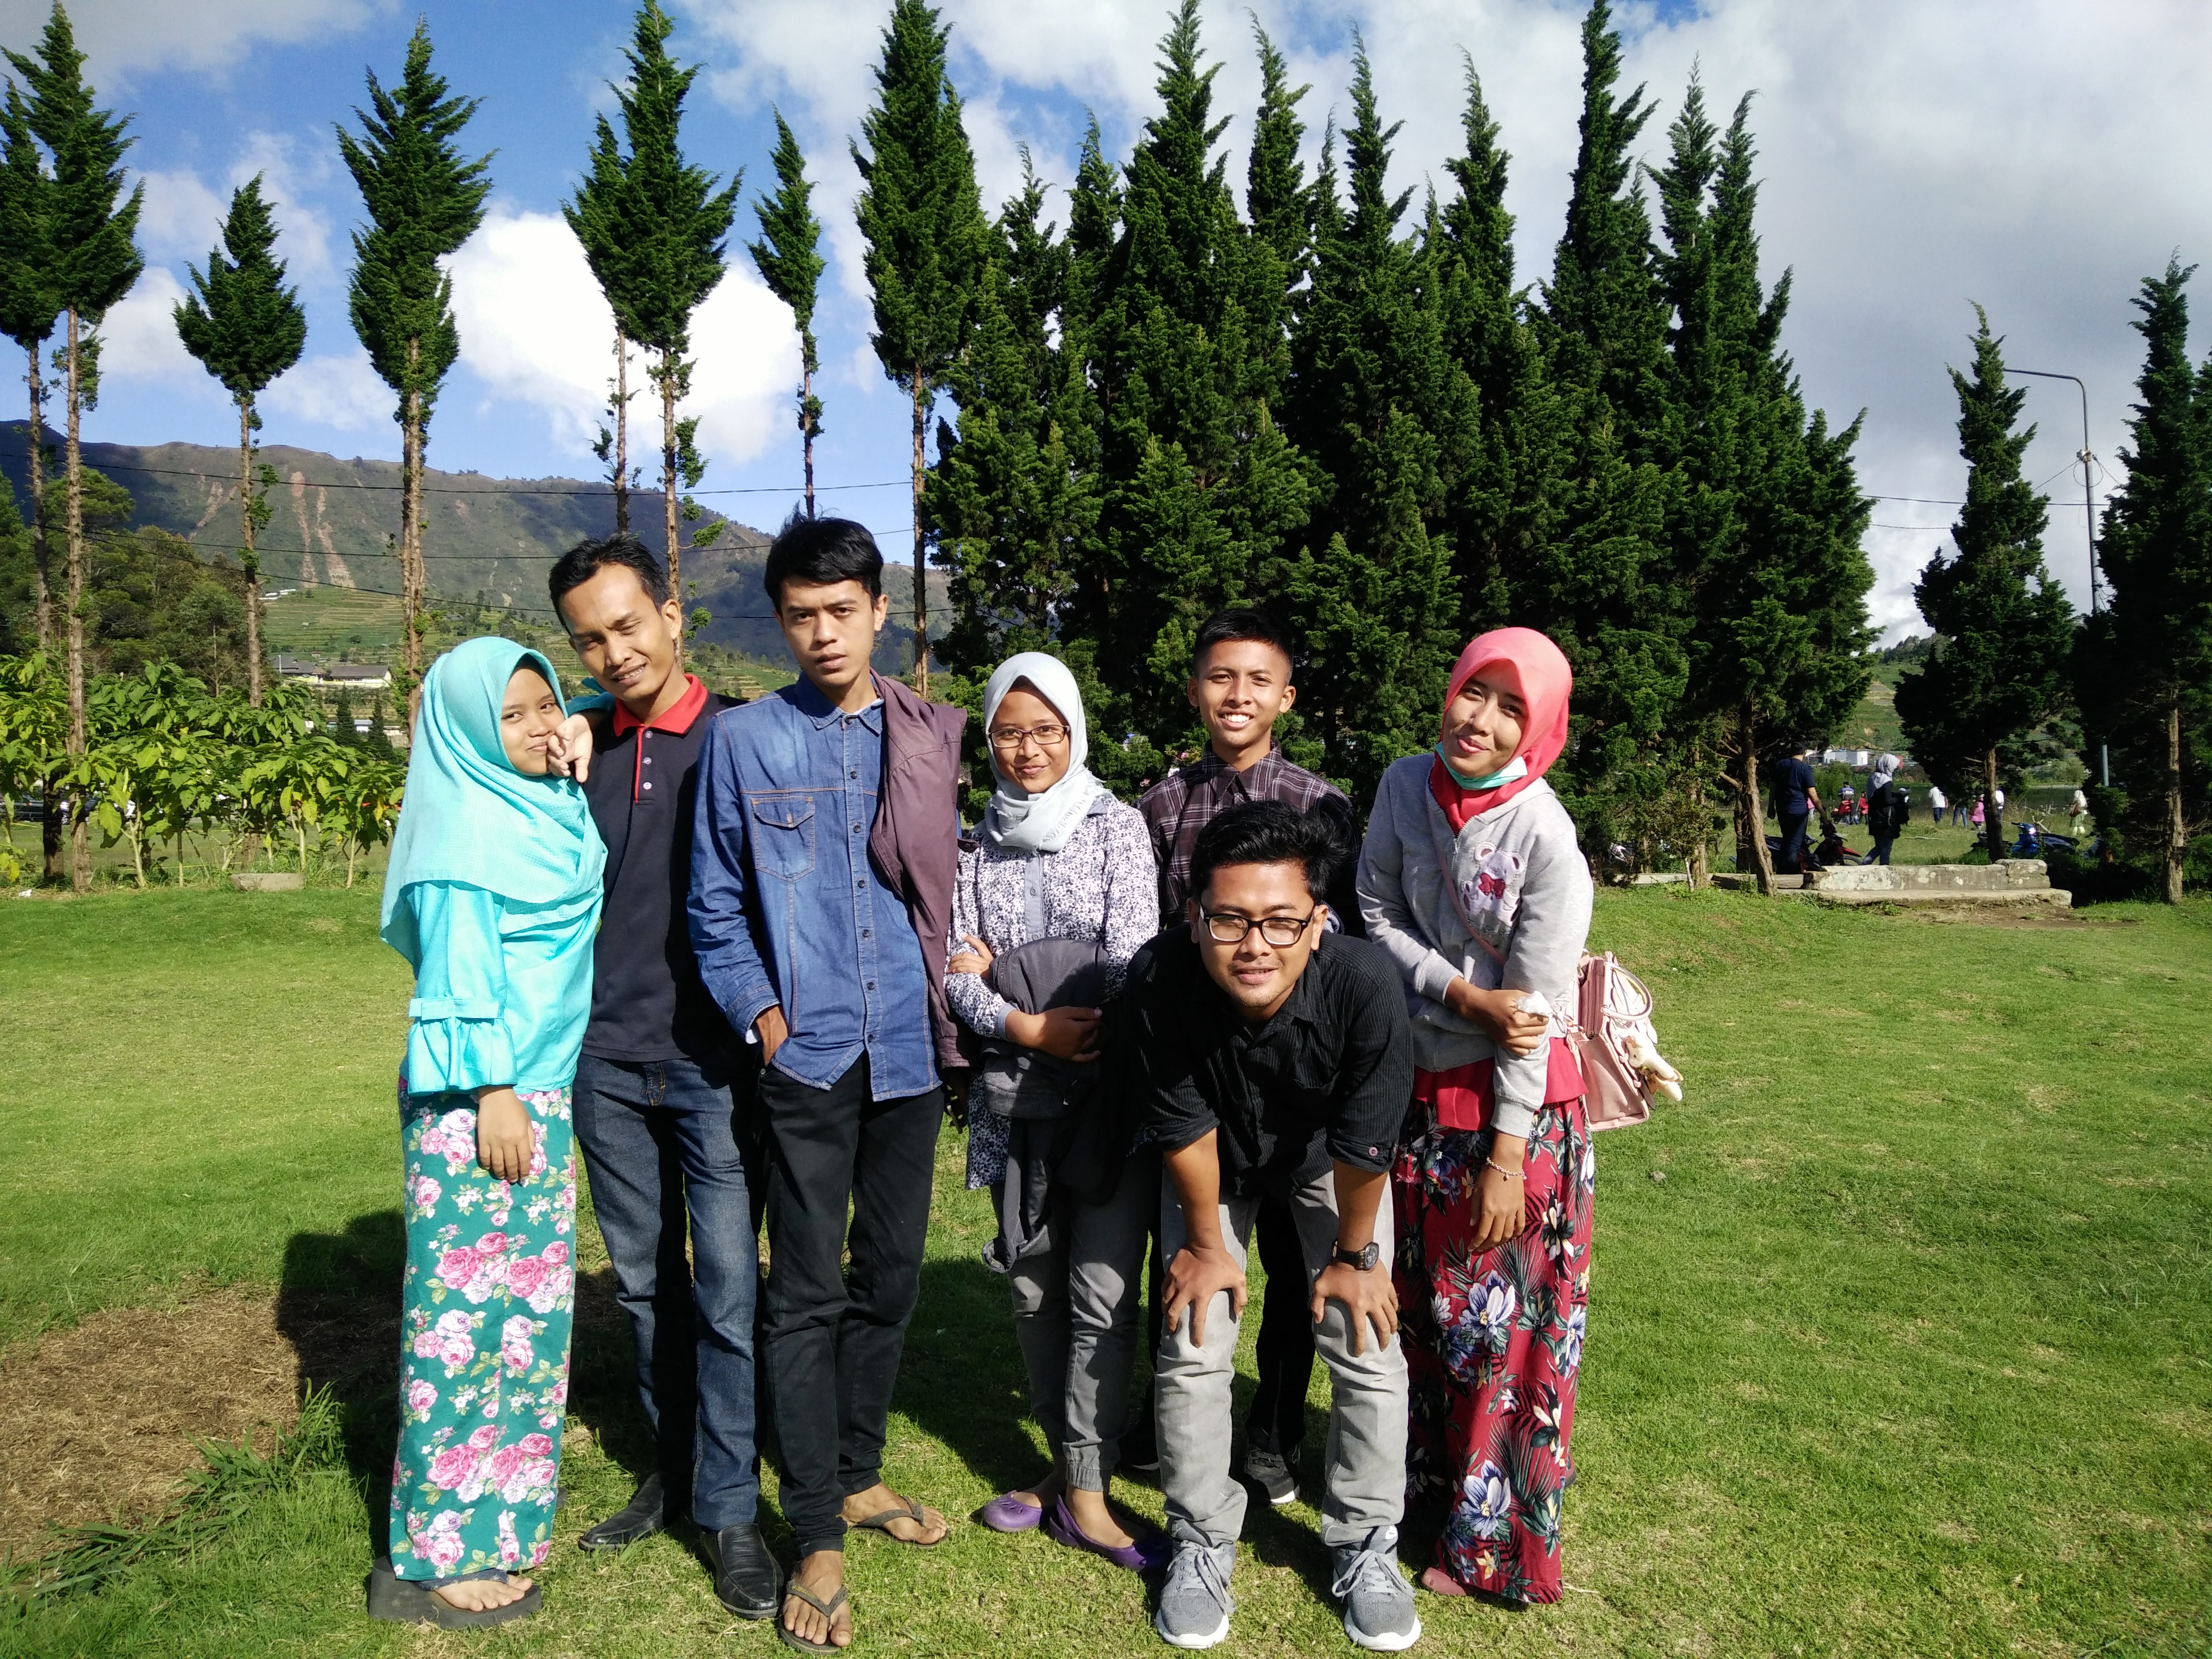
nature, indonesia, tree, social group, youth, event, fun, grass, adaptation, team, recreation, plant, leisure, vacation, tourism